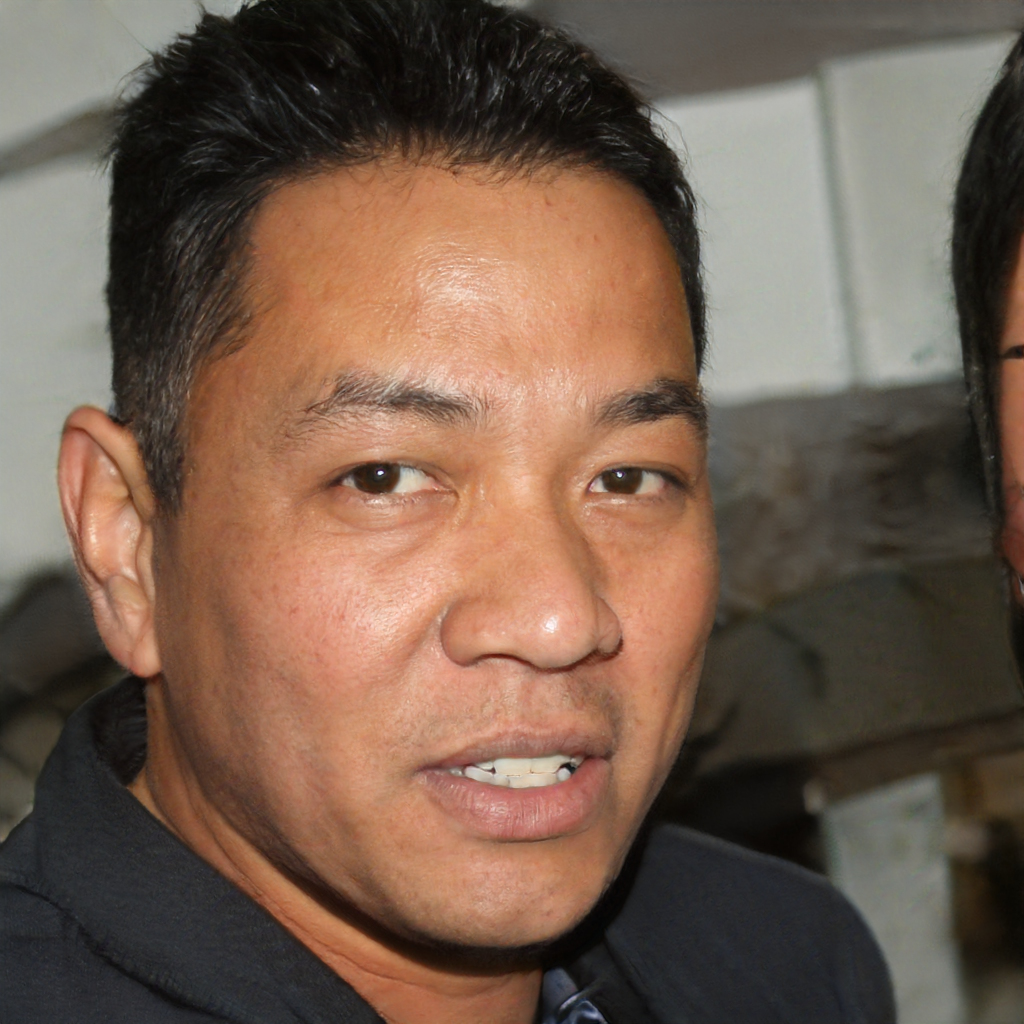
Label: Colored